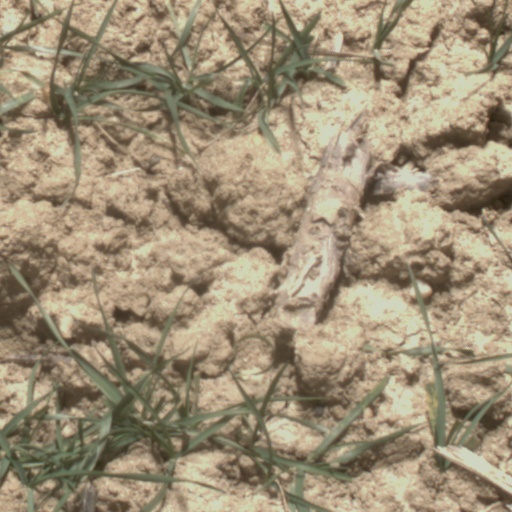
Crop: wheat